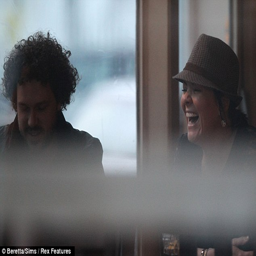
making the most : people spent time having fun together in a pub